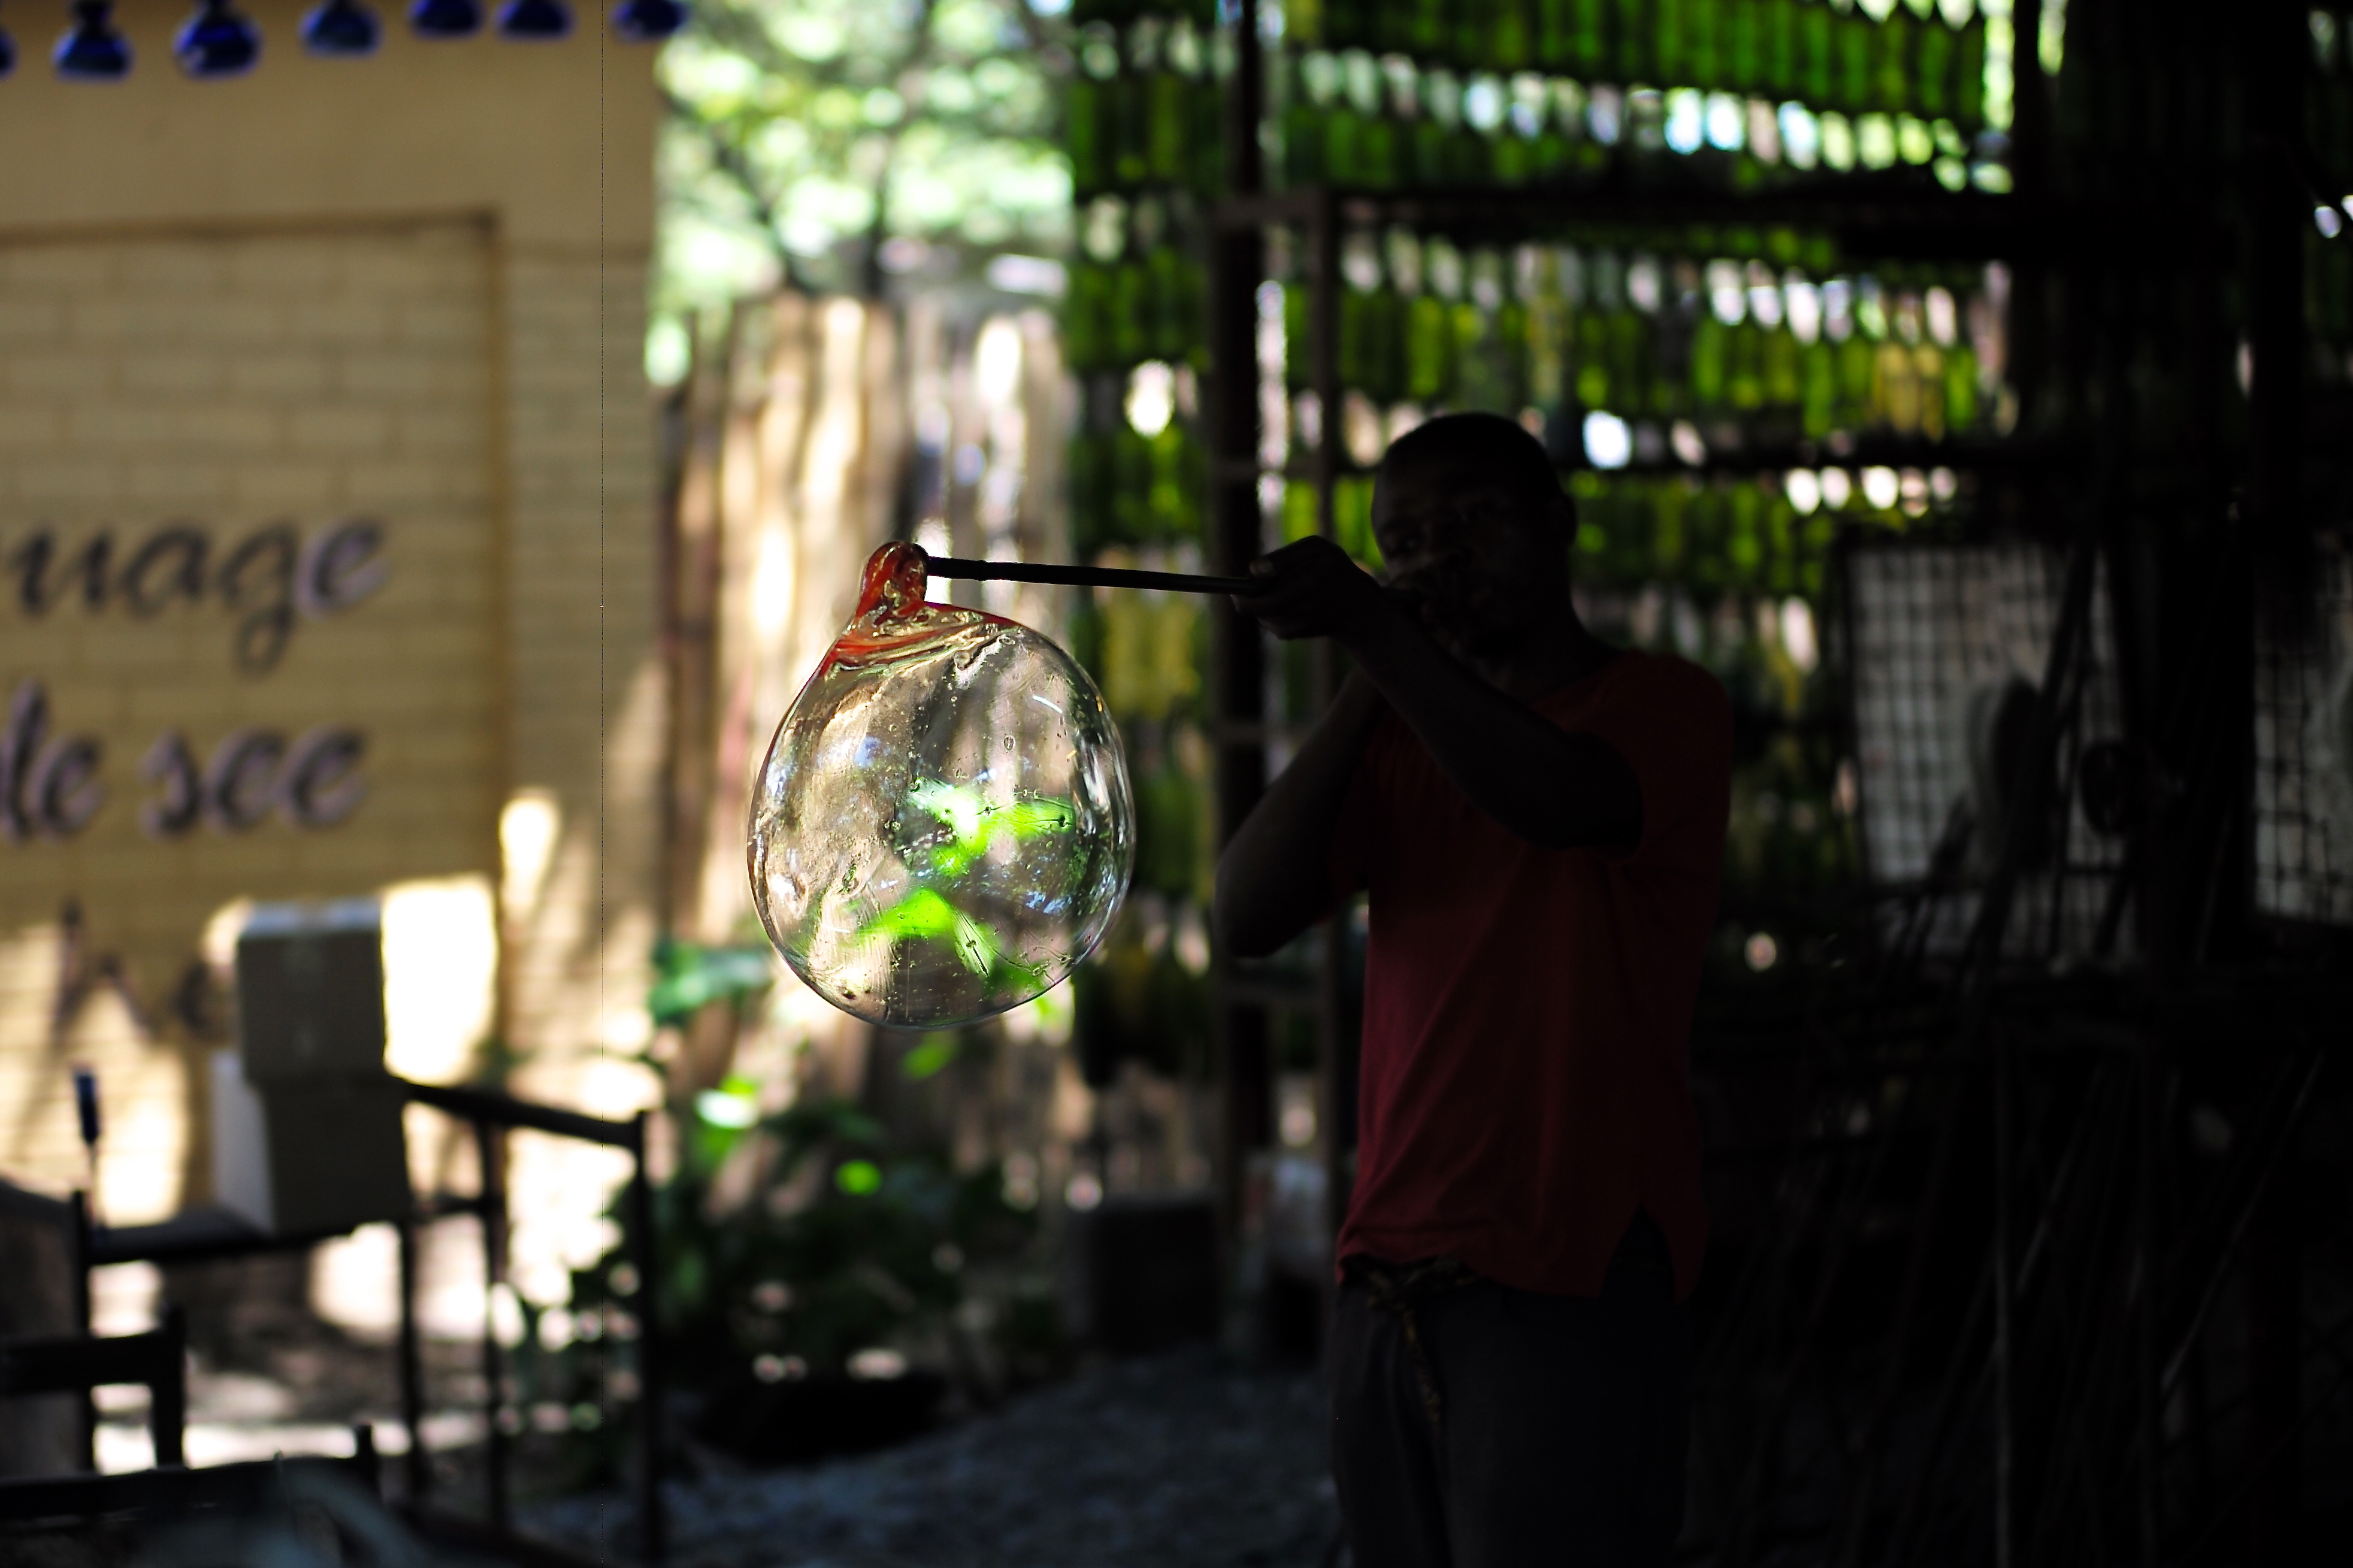
street, night, glass, workshop, travel, africa, artist, bubble, making, art, m, f14, blowing, hot, 50, tanzania, blow, leica, recycle, 240, summilux, typ, arusha, handicap, shanga, artisan, molten